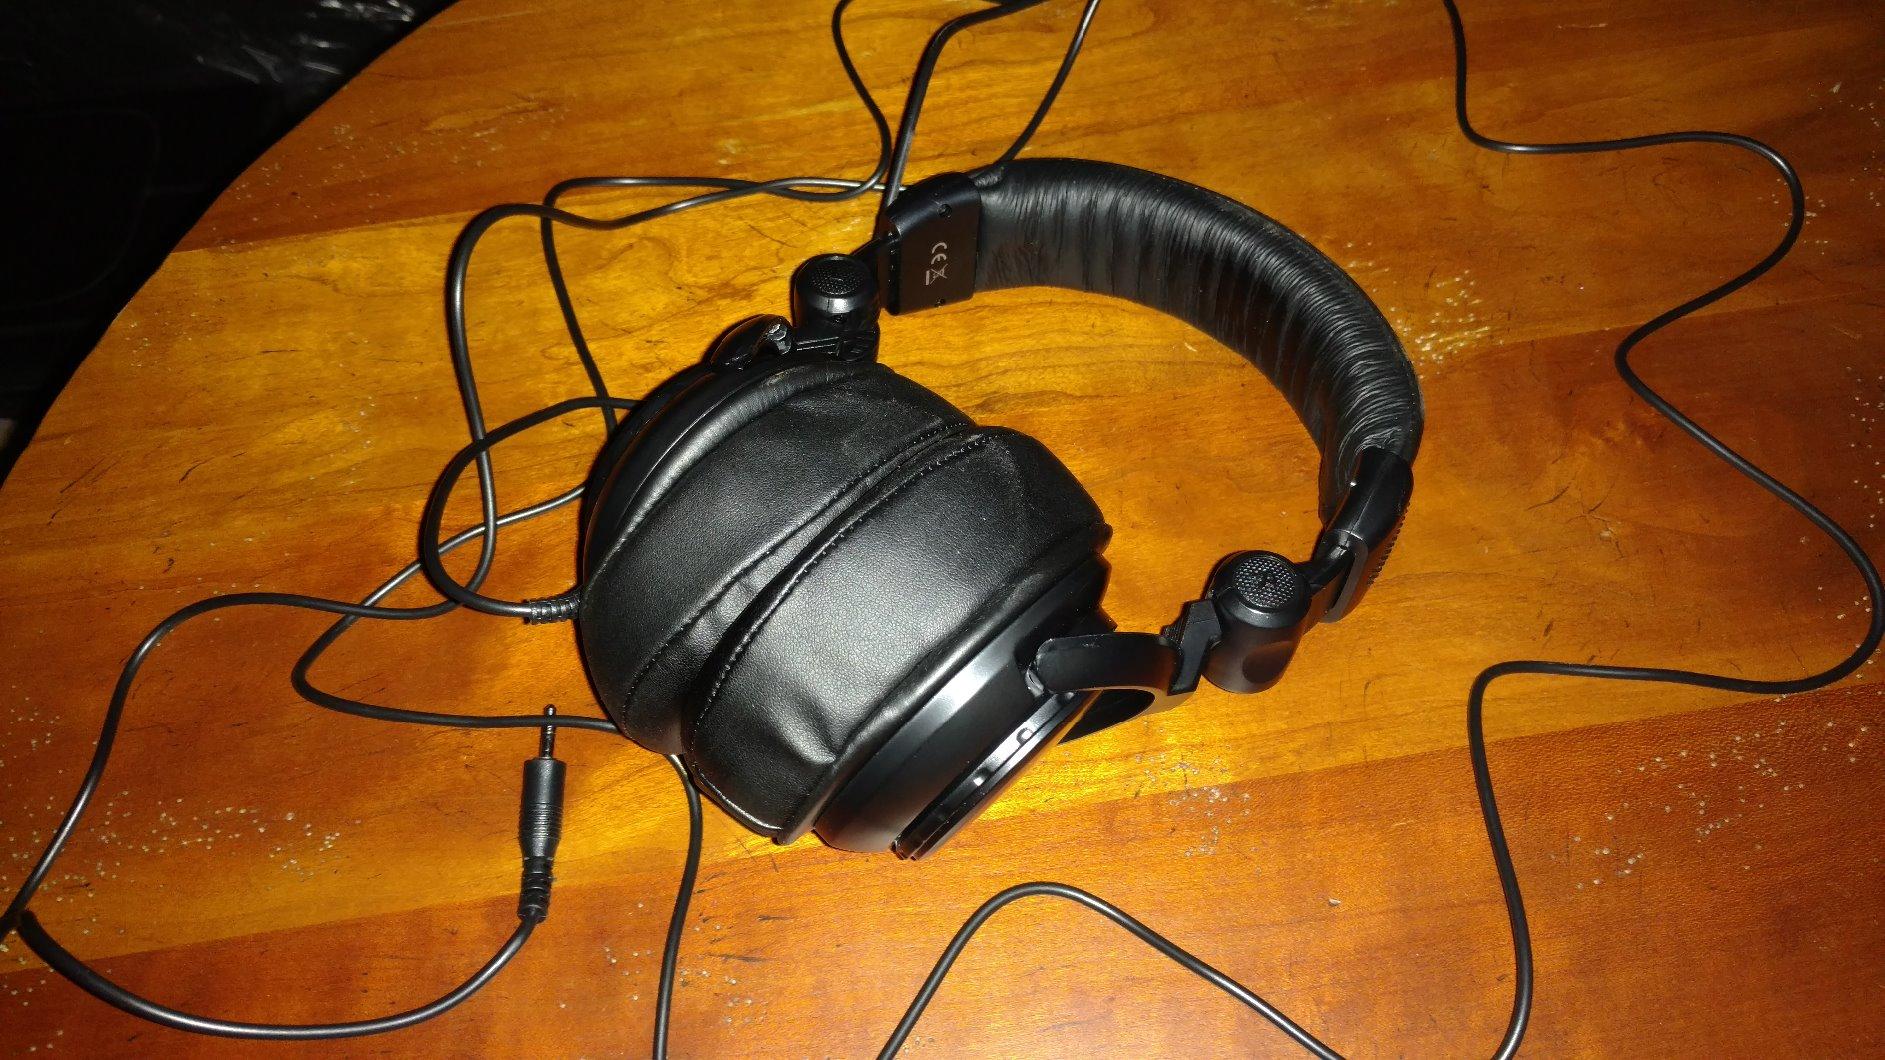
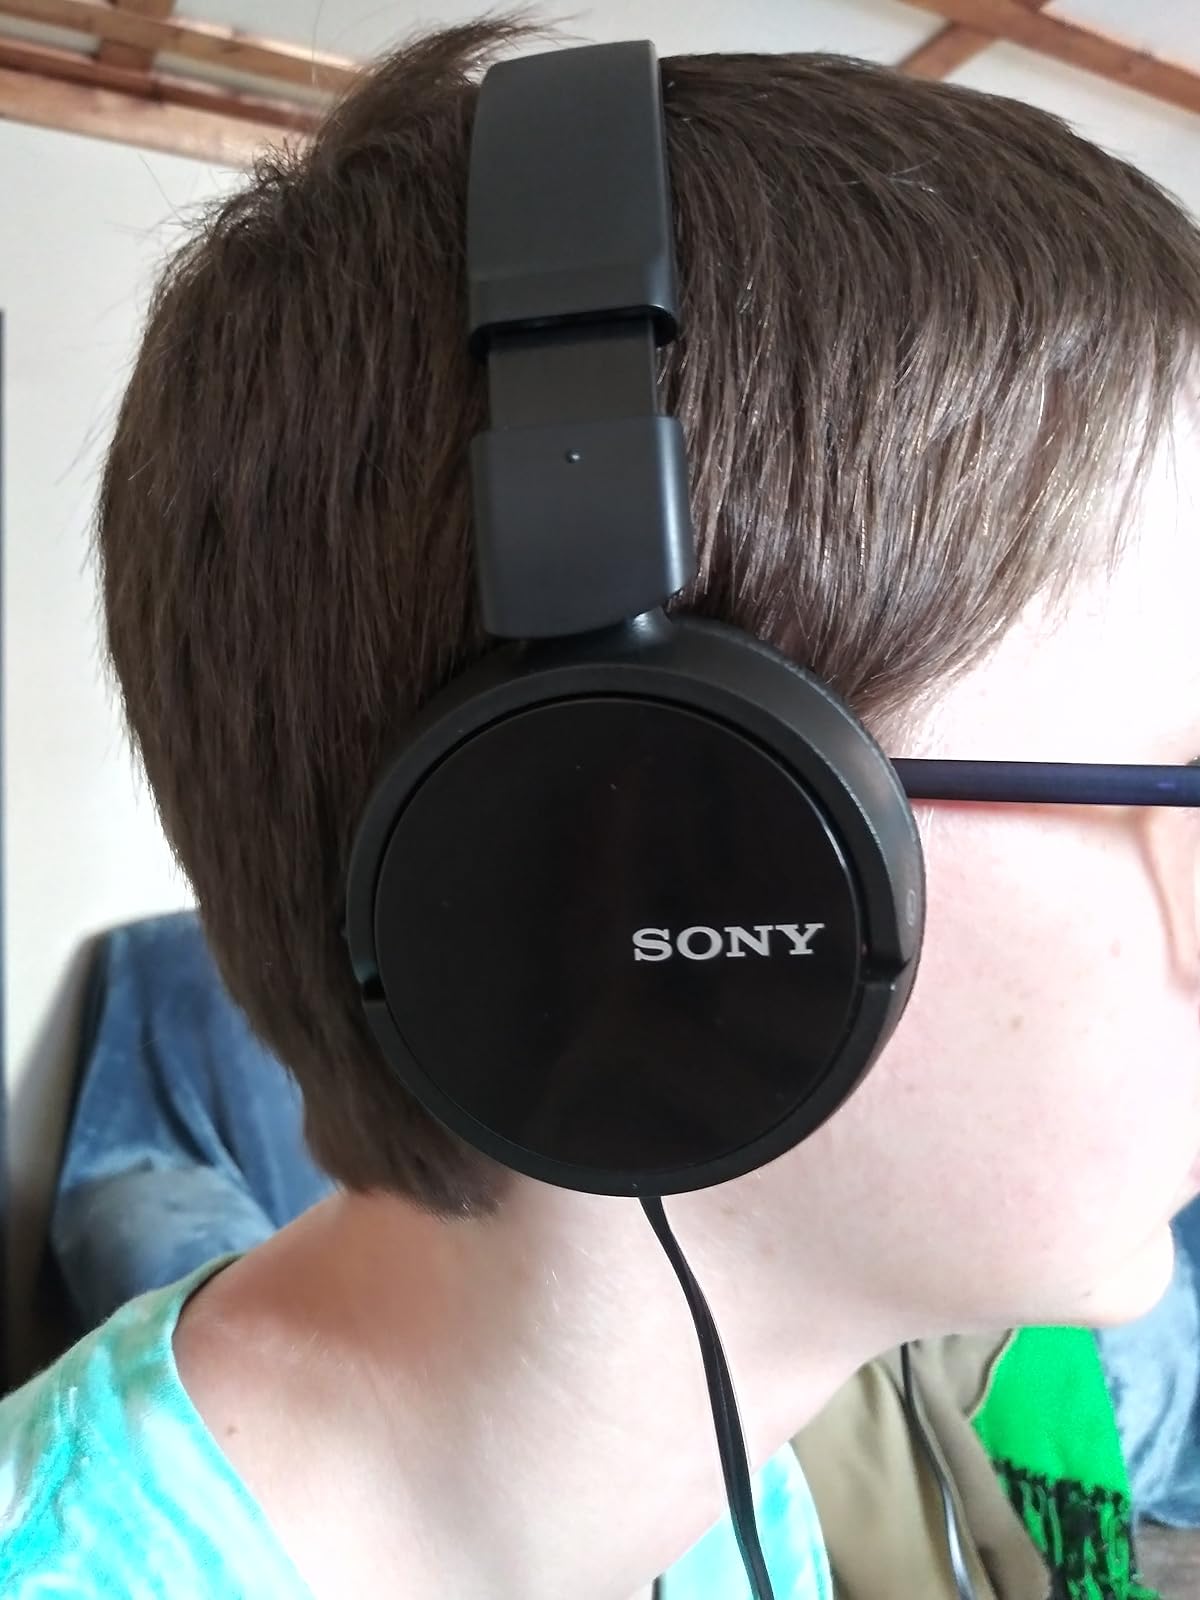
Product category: headphones
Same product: no